Georgy Zhukov

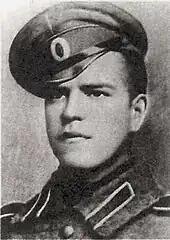
Non-commissioned officer Georgy Zhukov, Russian Imperial army, 1916

In 1915, Zhukov was conscripted into the Imperial Russian Army, where he served in the 10th Dragoon Novgorod Regiment, and was wounded in action against the Germans at Kharkov. During World War I, Zhukov was awarded the Cross of St. George twice for heroism, and promoted to the non-commissioned officer ranks in recognition of his bravery in battle.